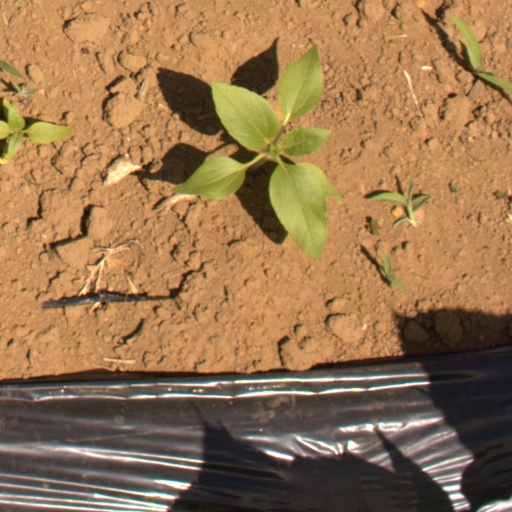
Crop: Jerusalem artichoke